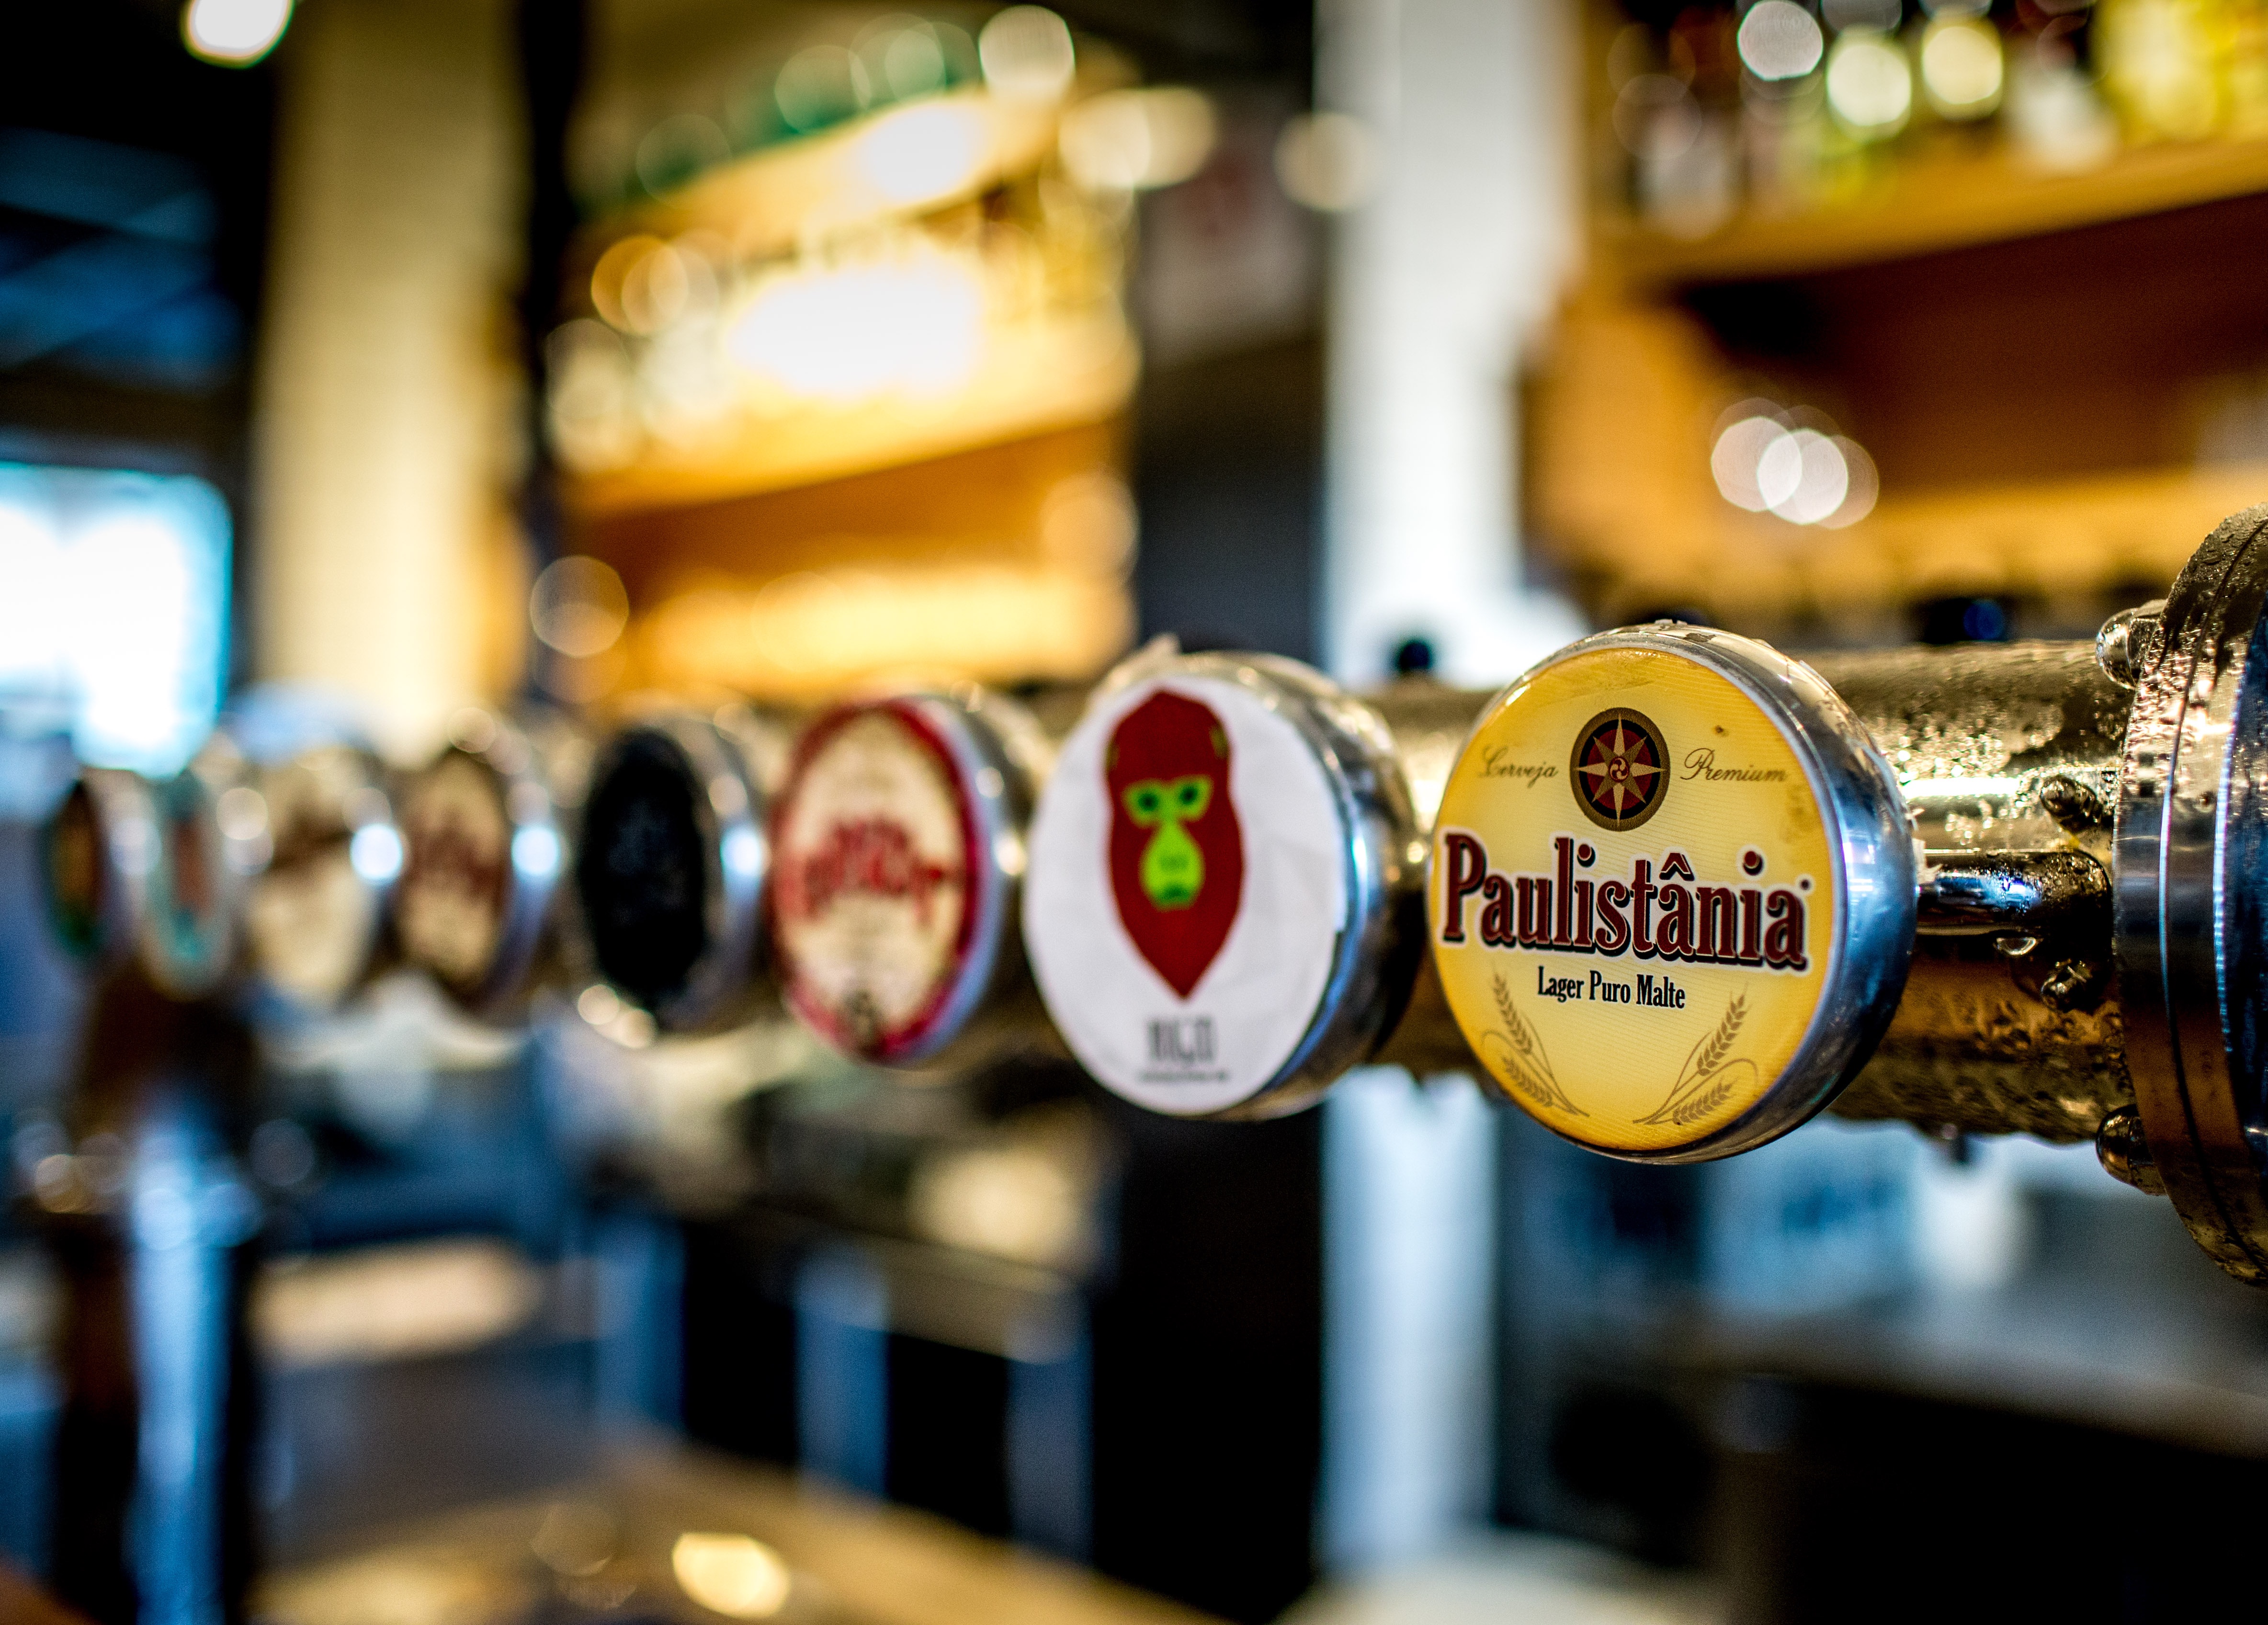
wine, restaurant, bar, meal, drink, beer, sense